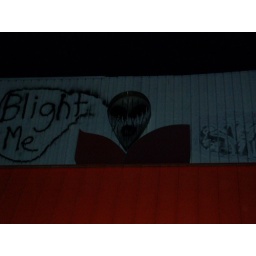
At sxswi on friday. around 6th and red river. on top of the reddy ice building